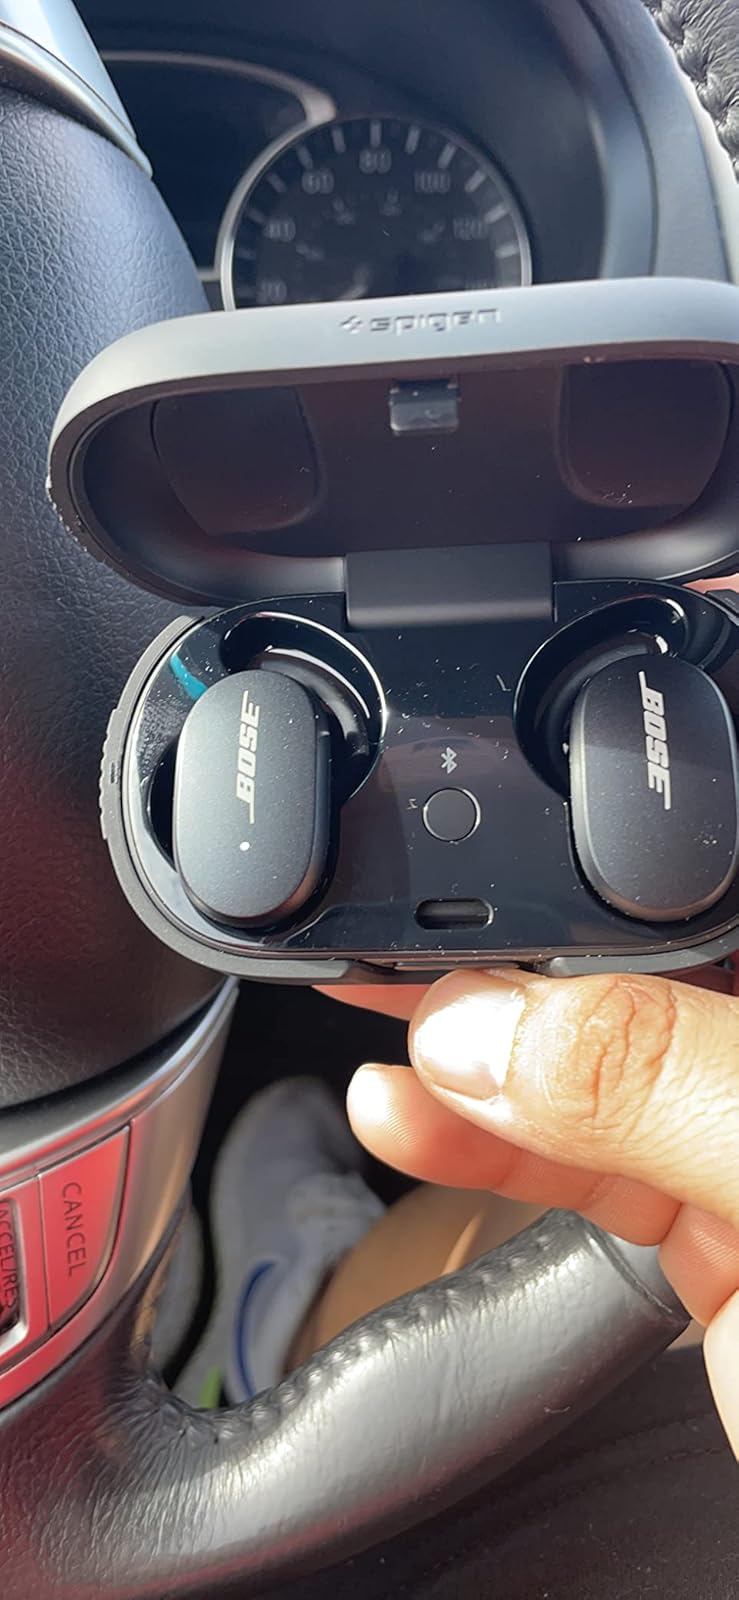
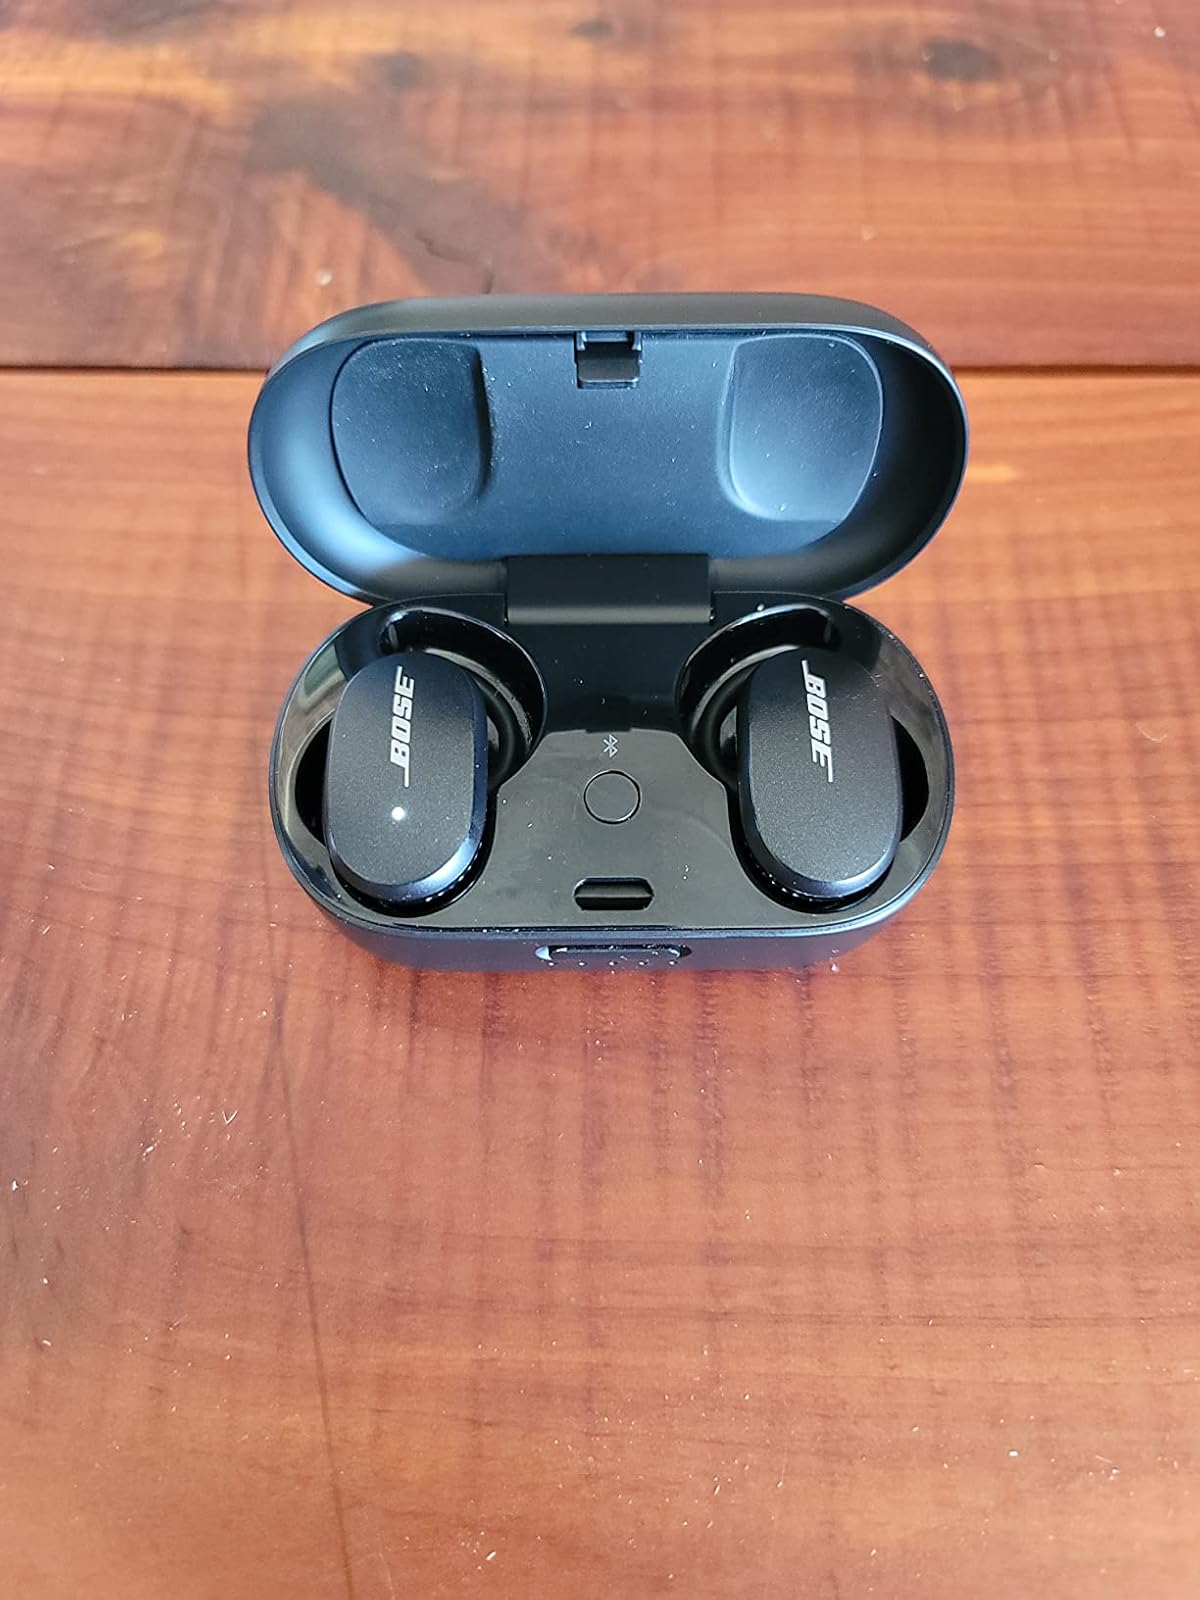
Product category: earbuds
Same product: yes